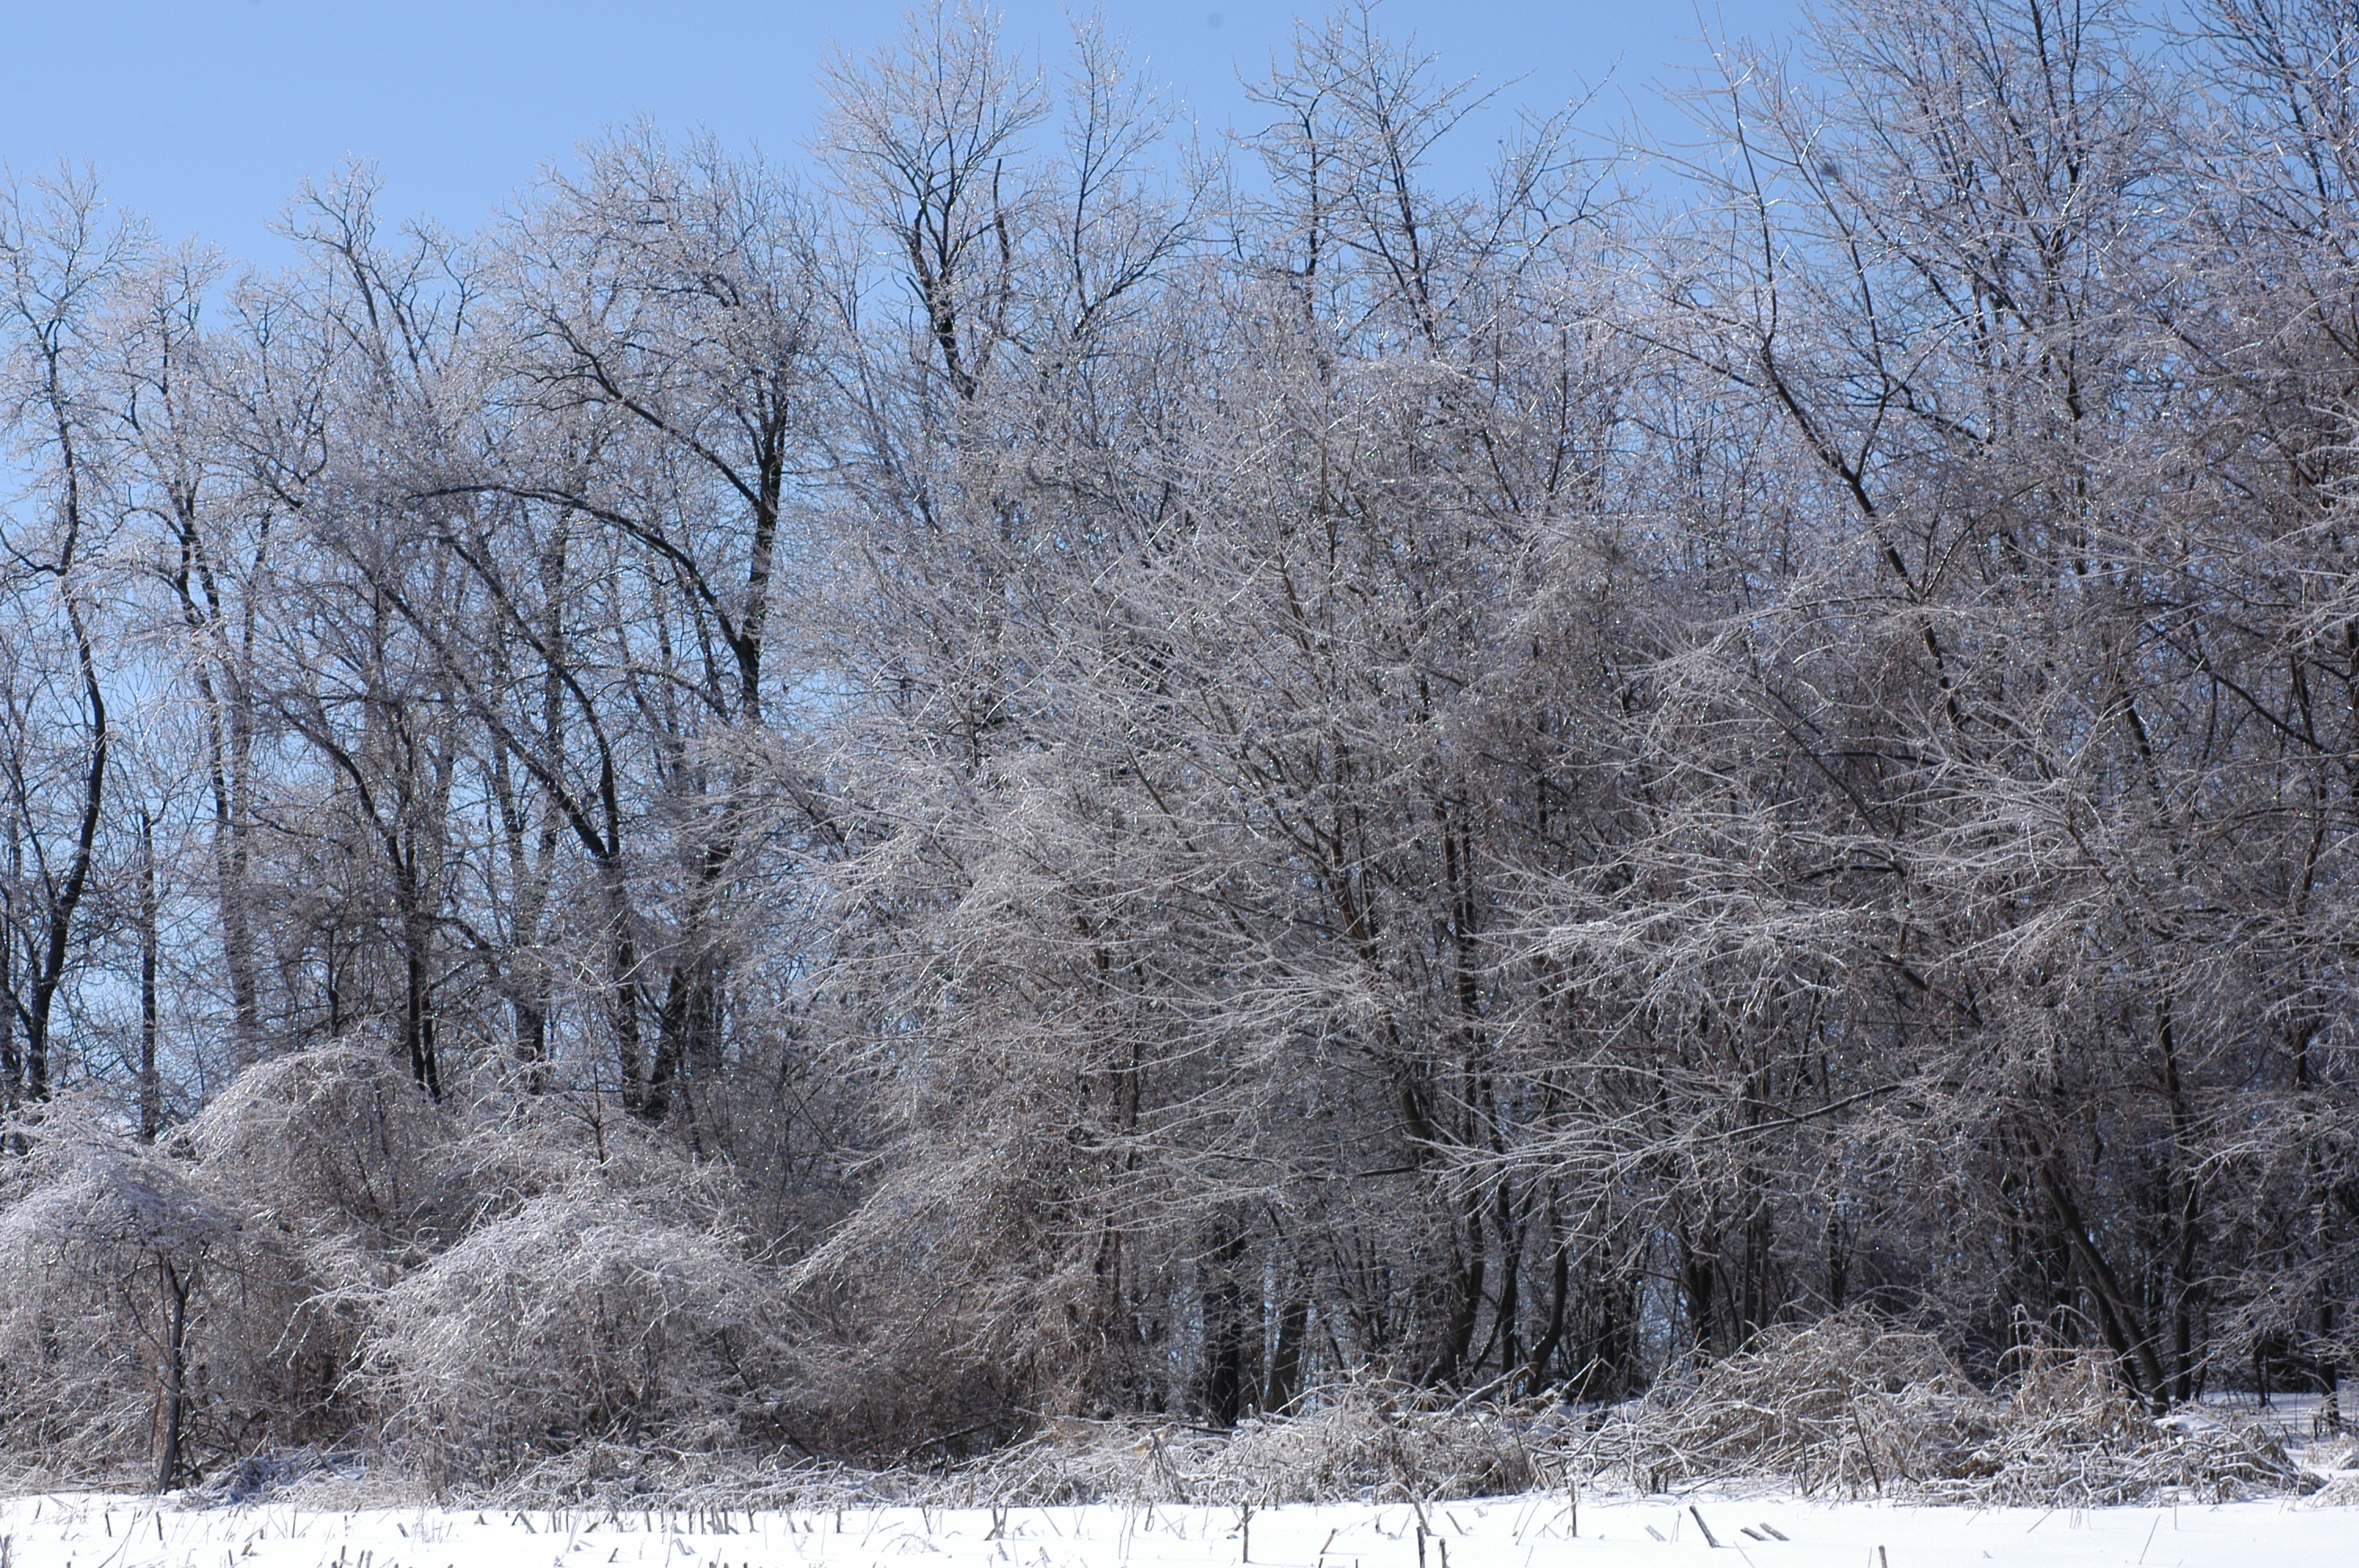
tree, forest, outdoor, branch, snow, cold, winter, plant, white, frost, ice, weather, snowy, frozen, season, snowfall, spruce, cool, snowstorm, blizzard, woodland, frosty, ecosystem, freezing, snow storm, woody plant, land plant, ice storm, trees with ice, ice branches